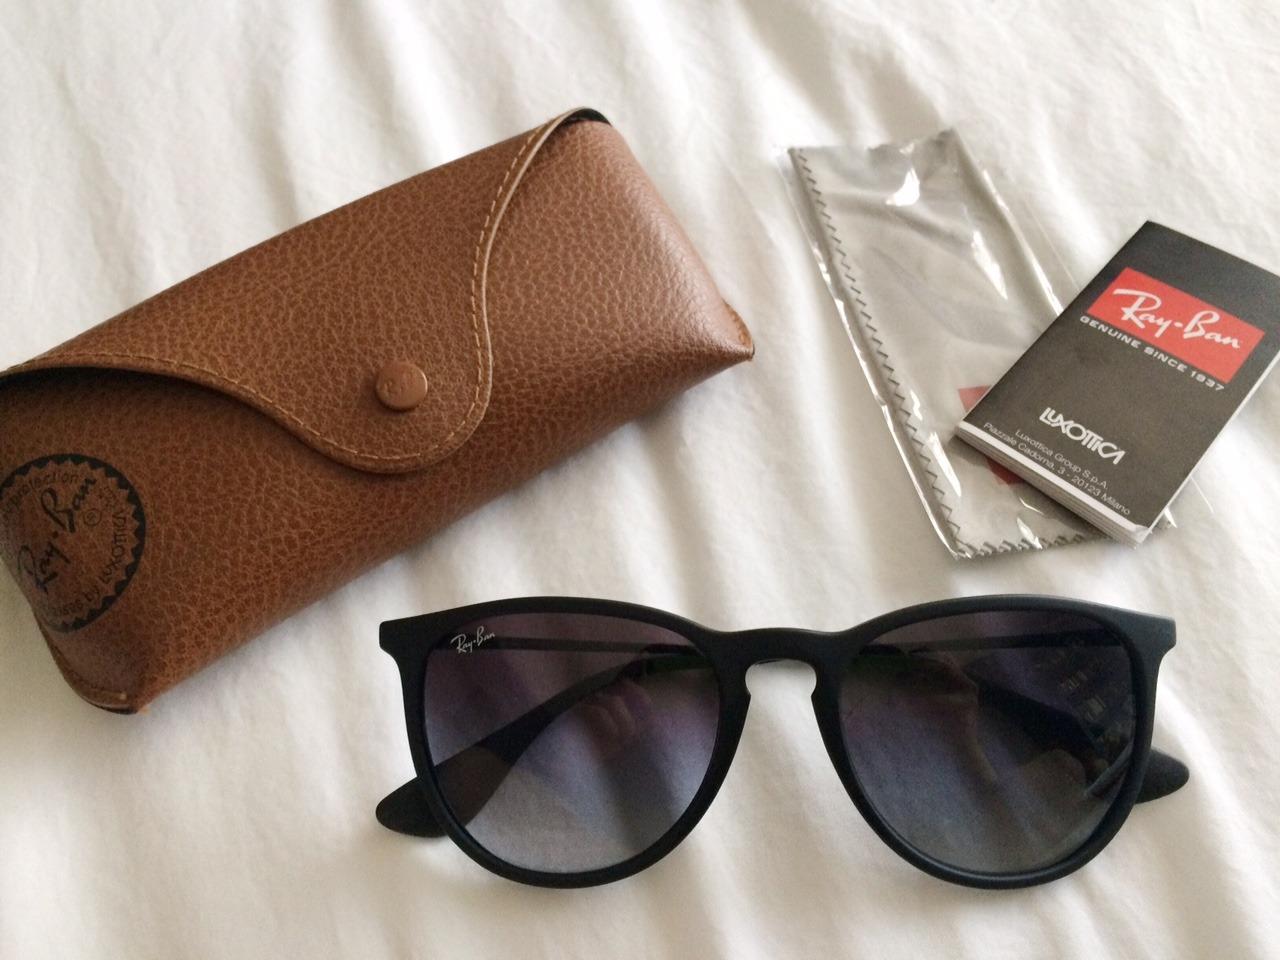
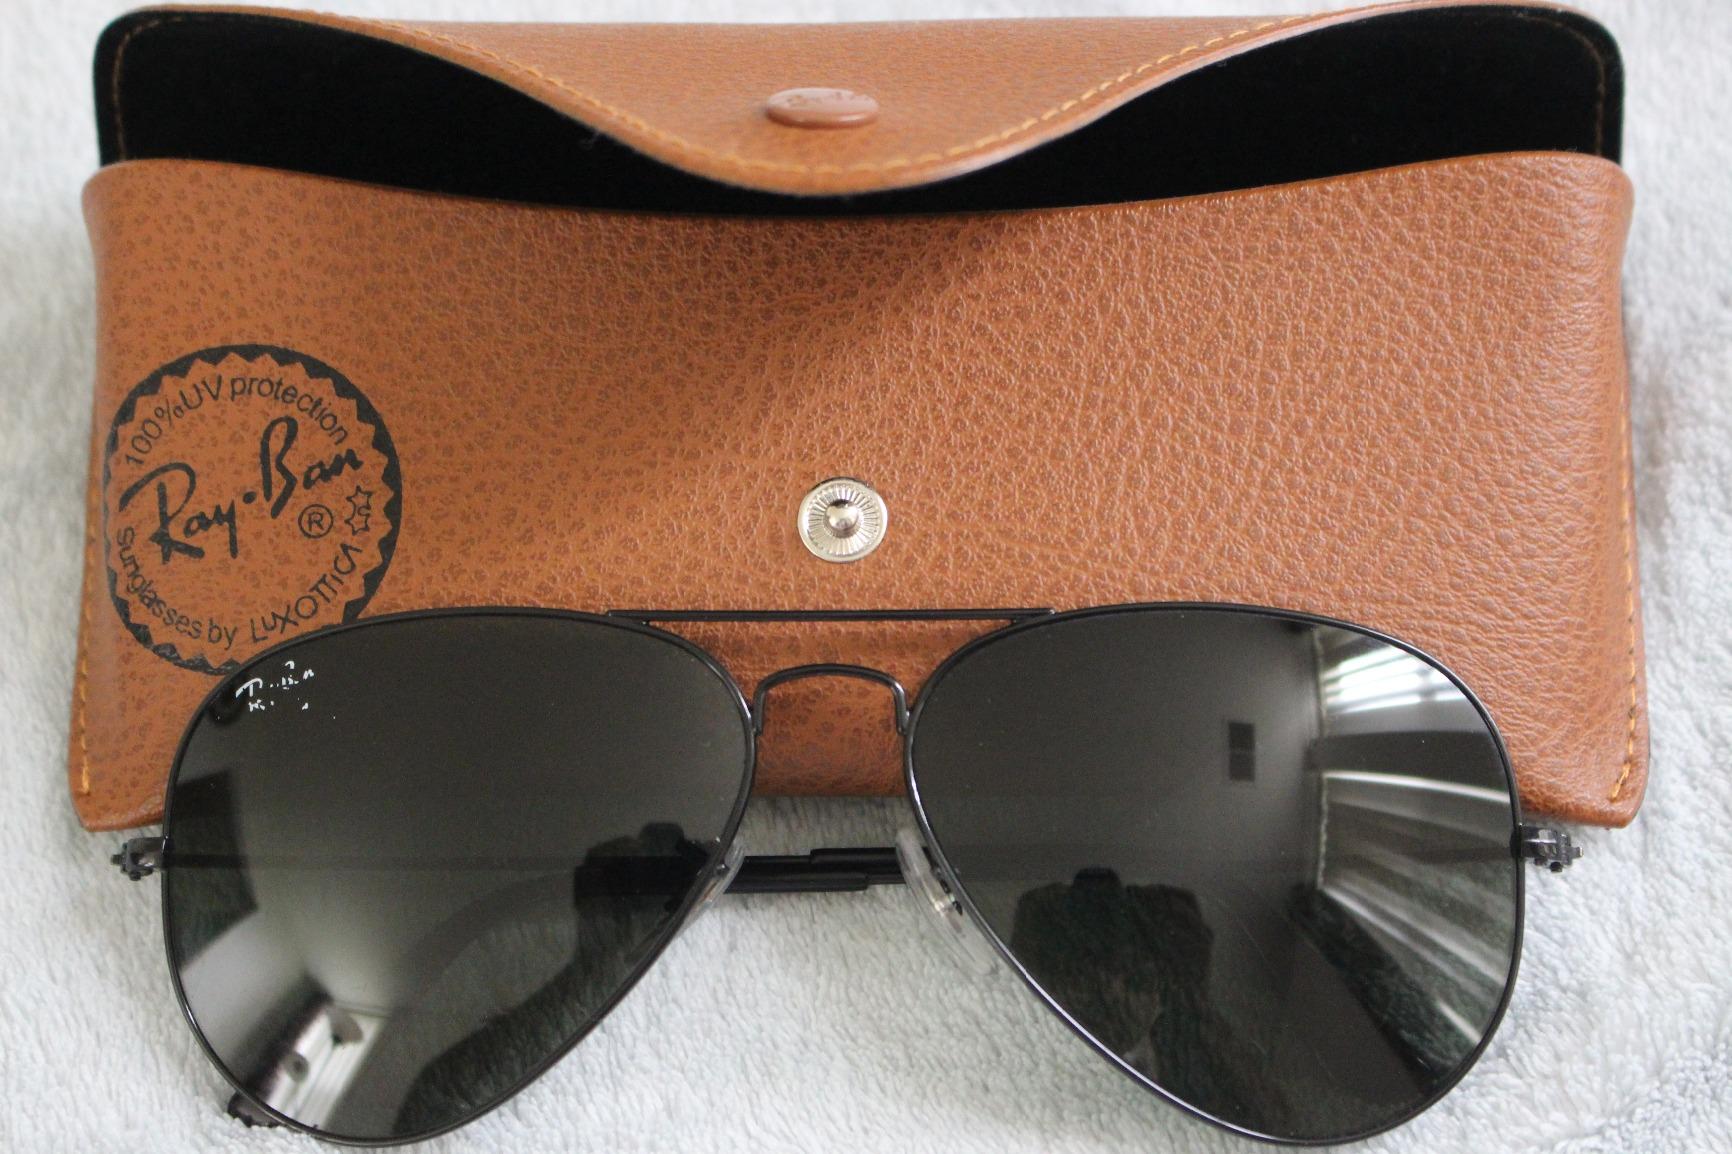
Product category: accessories_sunglasses
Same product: no